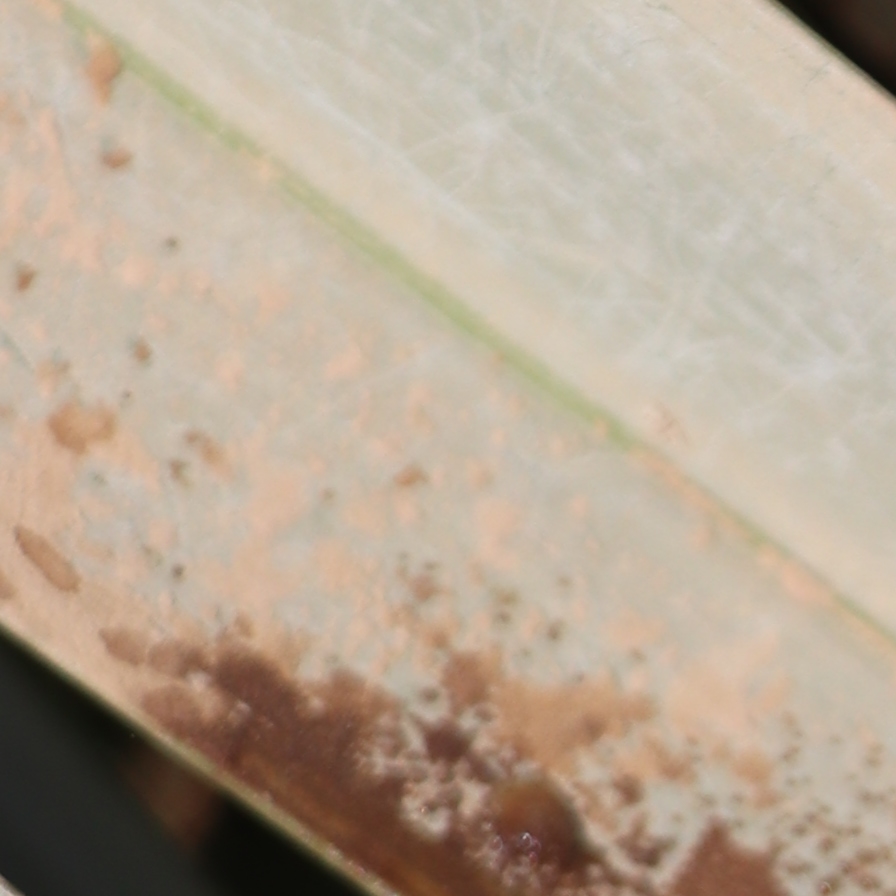
Label: Honey